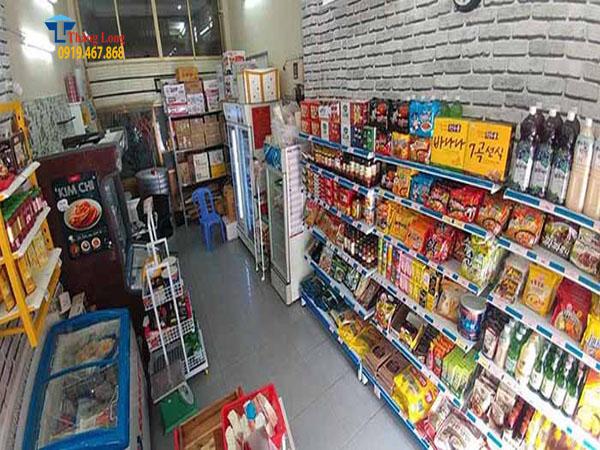
có nhiều hàng hoá đang được đặt ở trên các kệ hàng